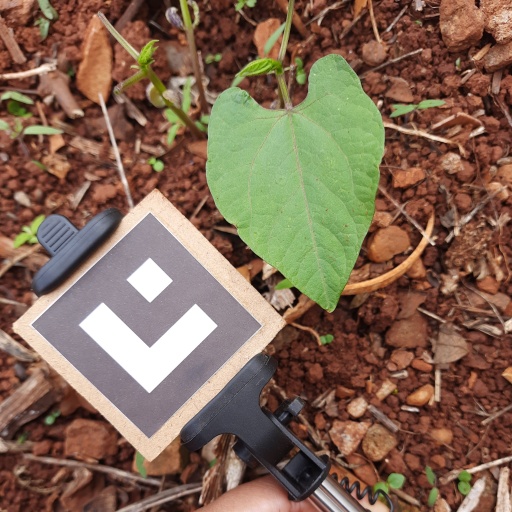
Observations: flat surface, no eating holes, with soild dust, under shade